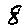
Label: 8